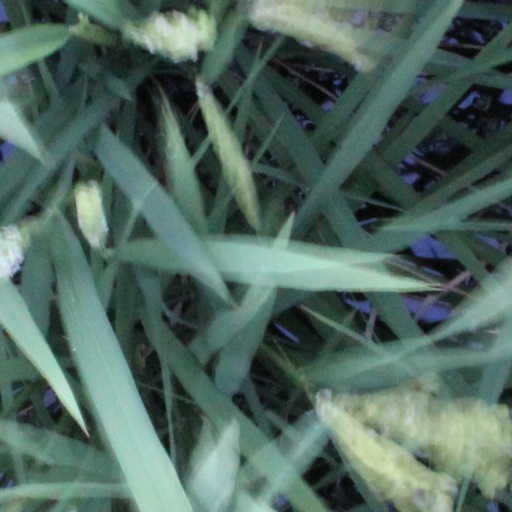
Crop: rice